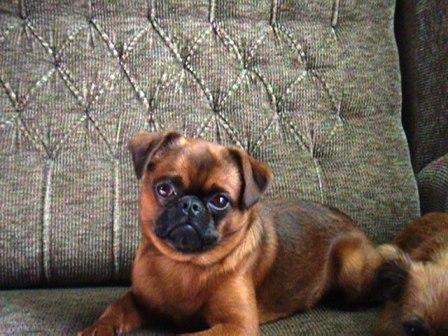
Brabancon_griffon